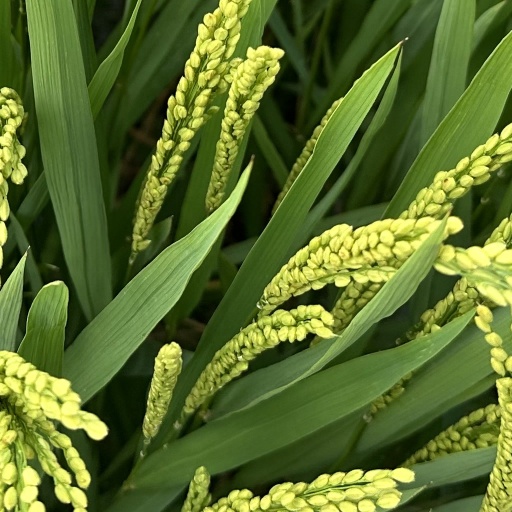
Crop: rice